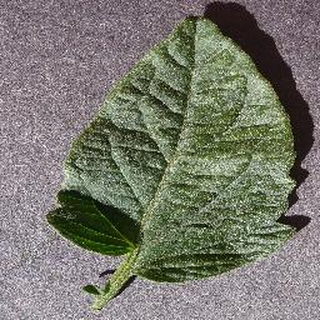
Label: healthy_tomato